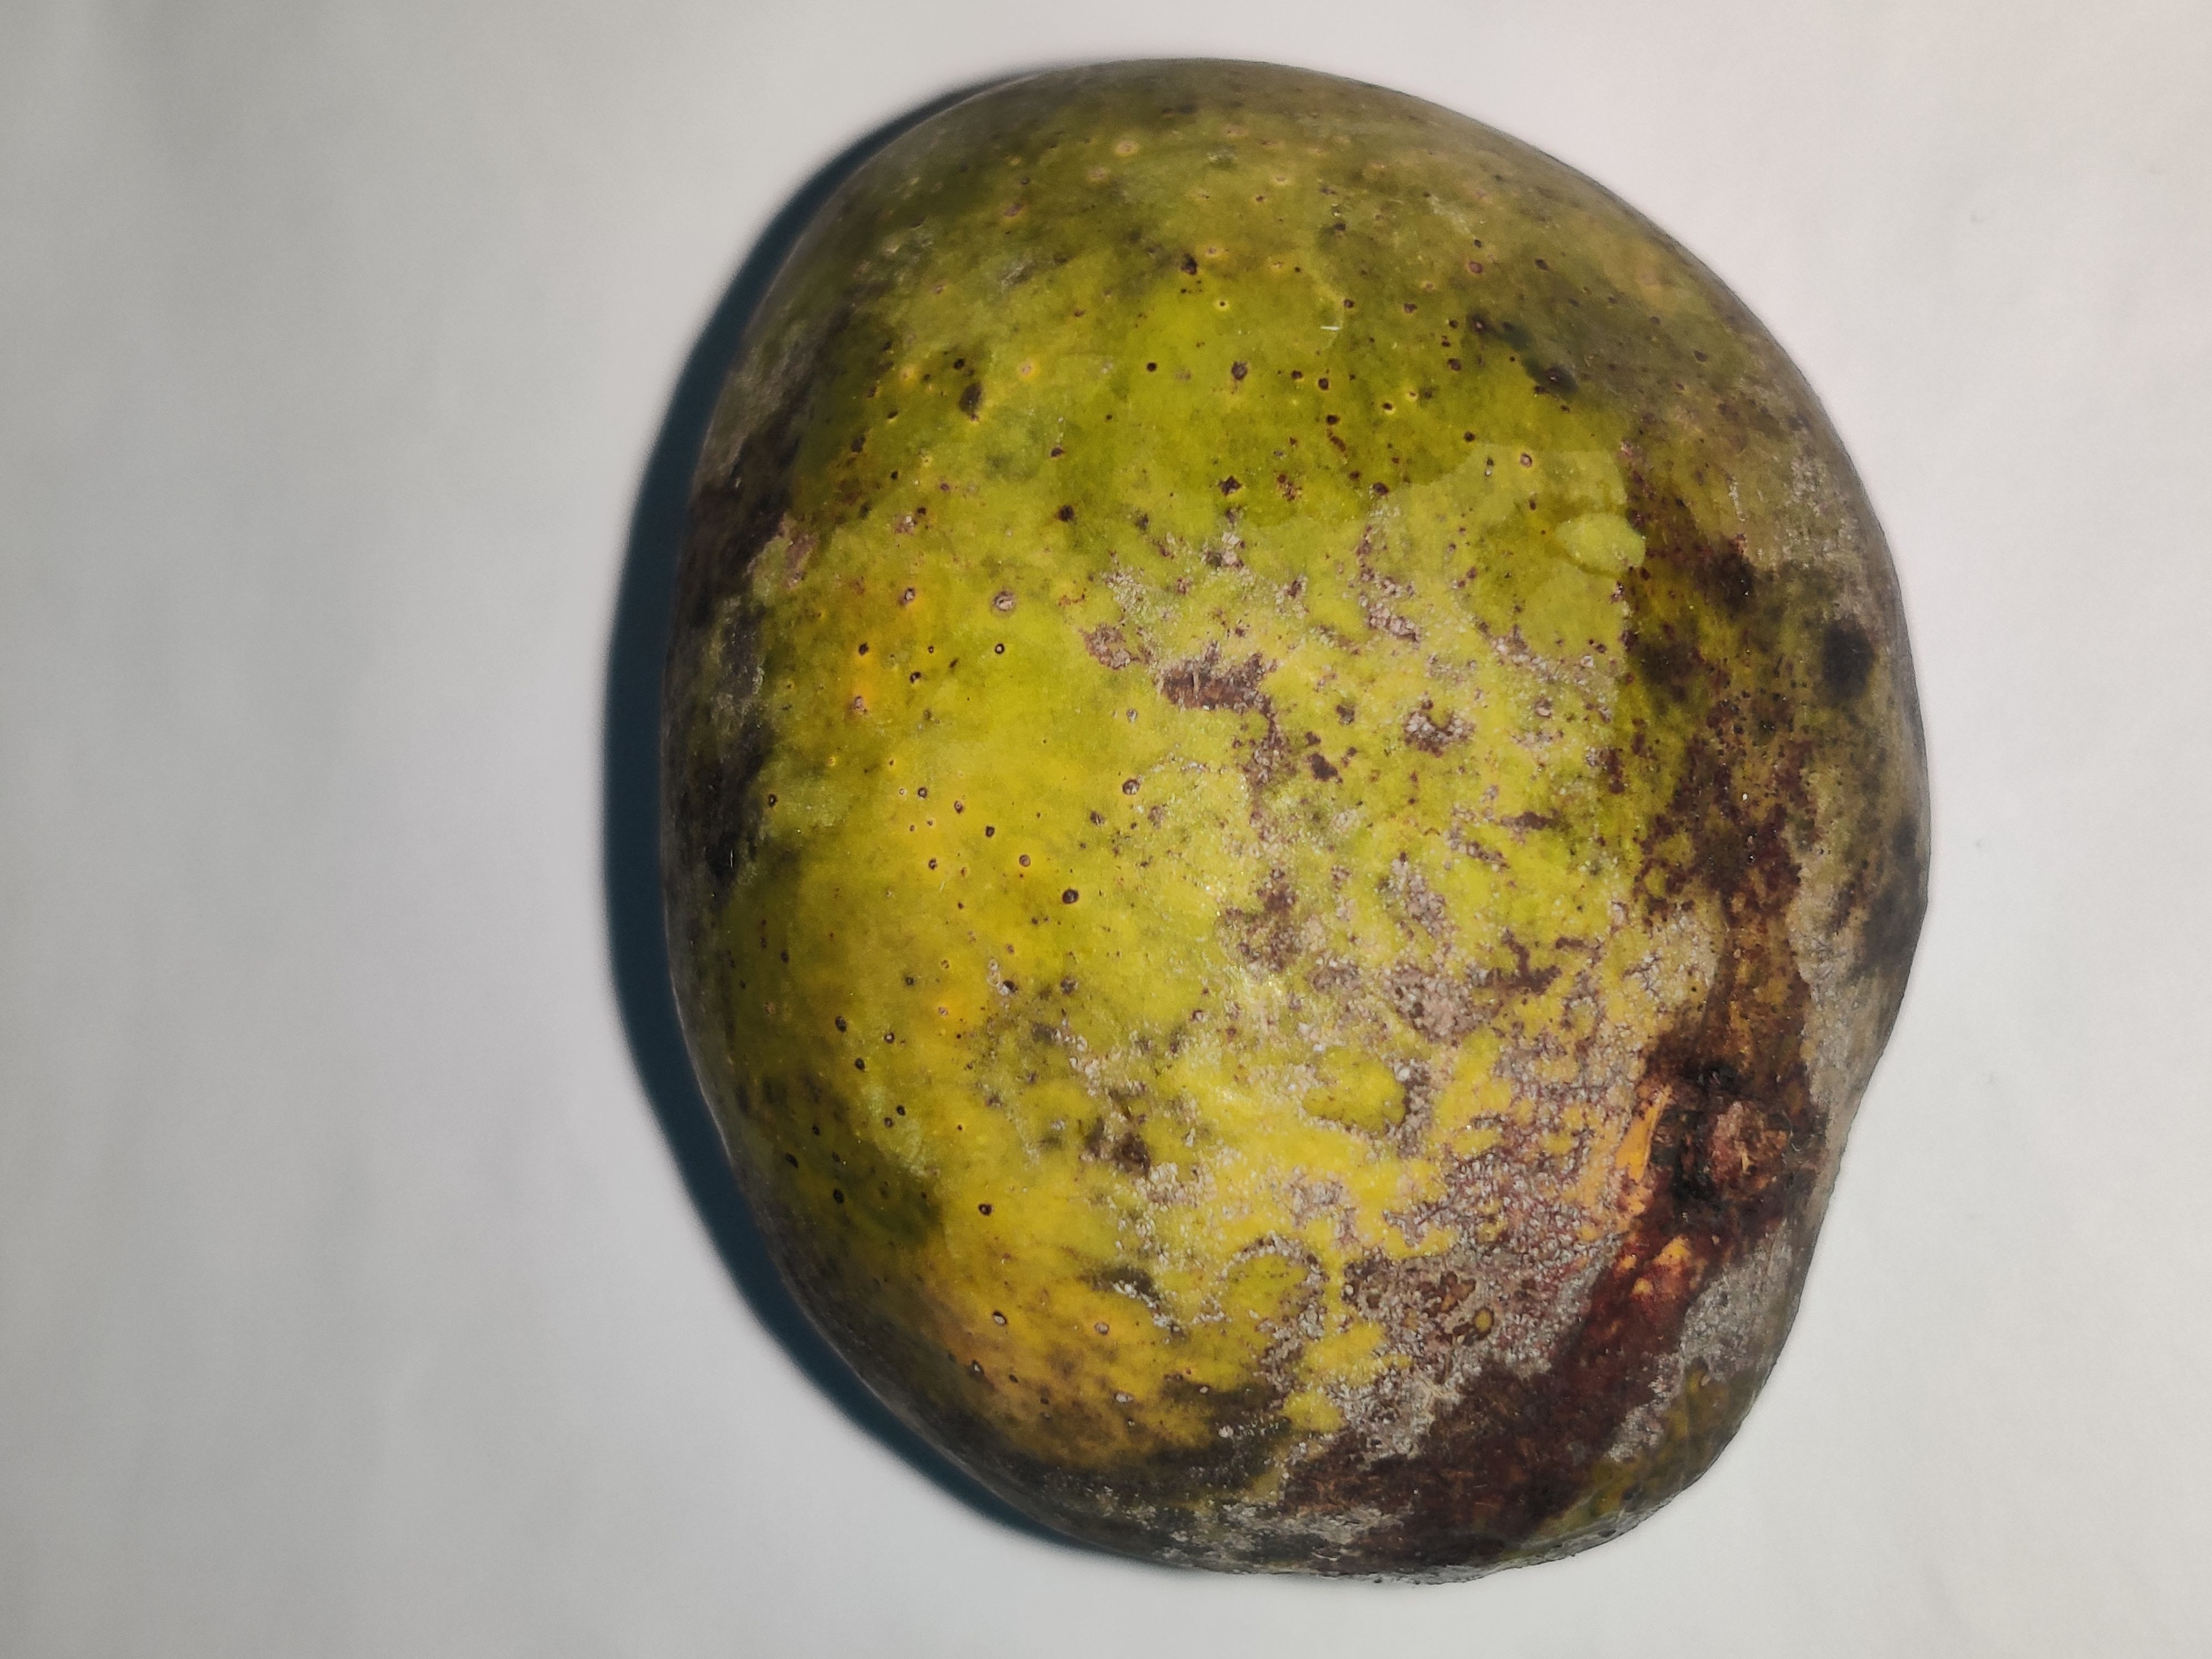
Fruit: mango
Grade: 3rd-grade